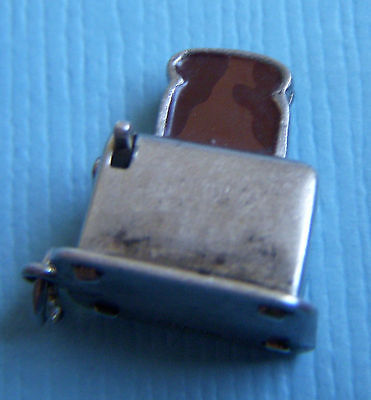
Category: toaster